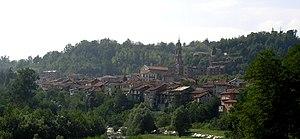
Paesage de San Michele Mondovì (Italie)